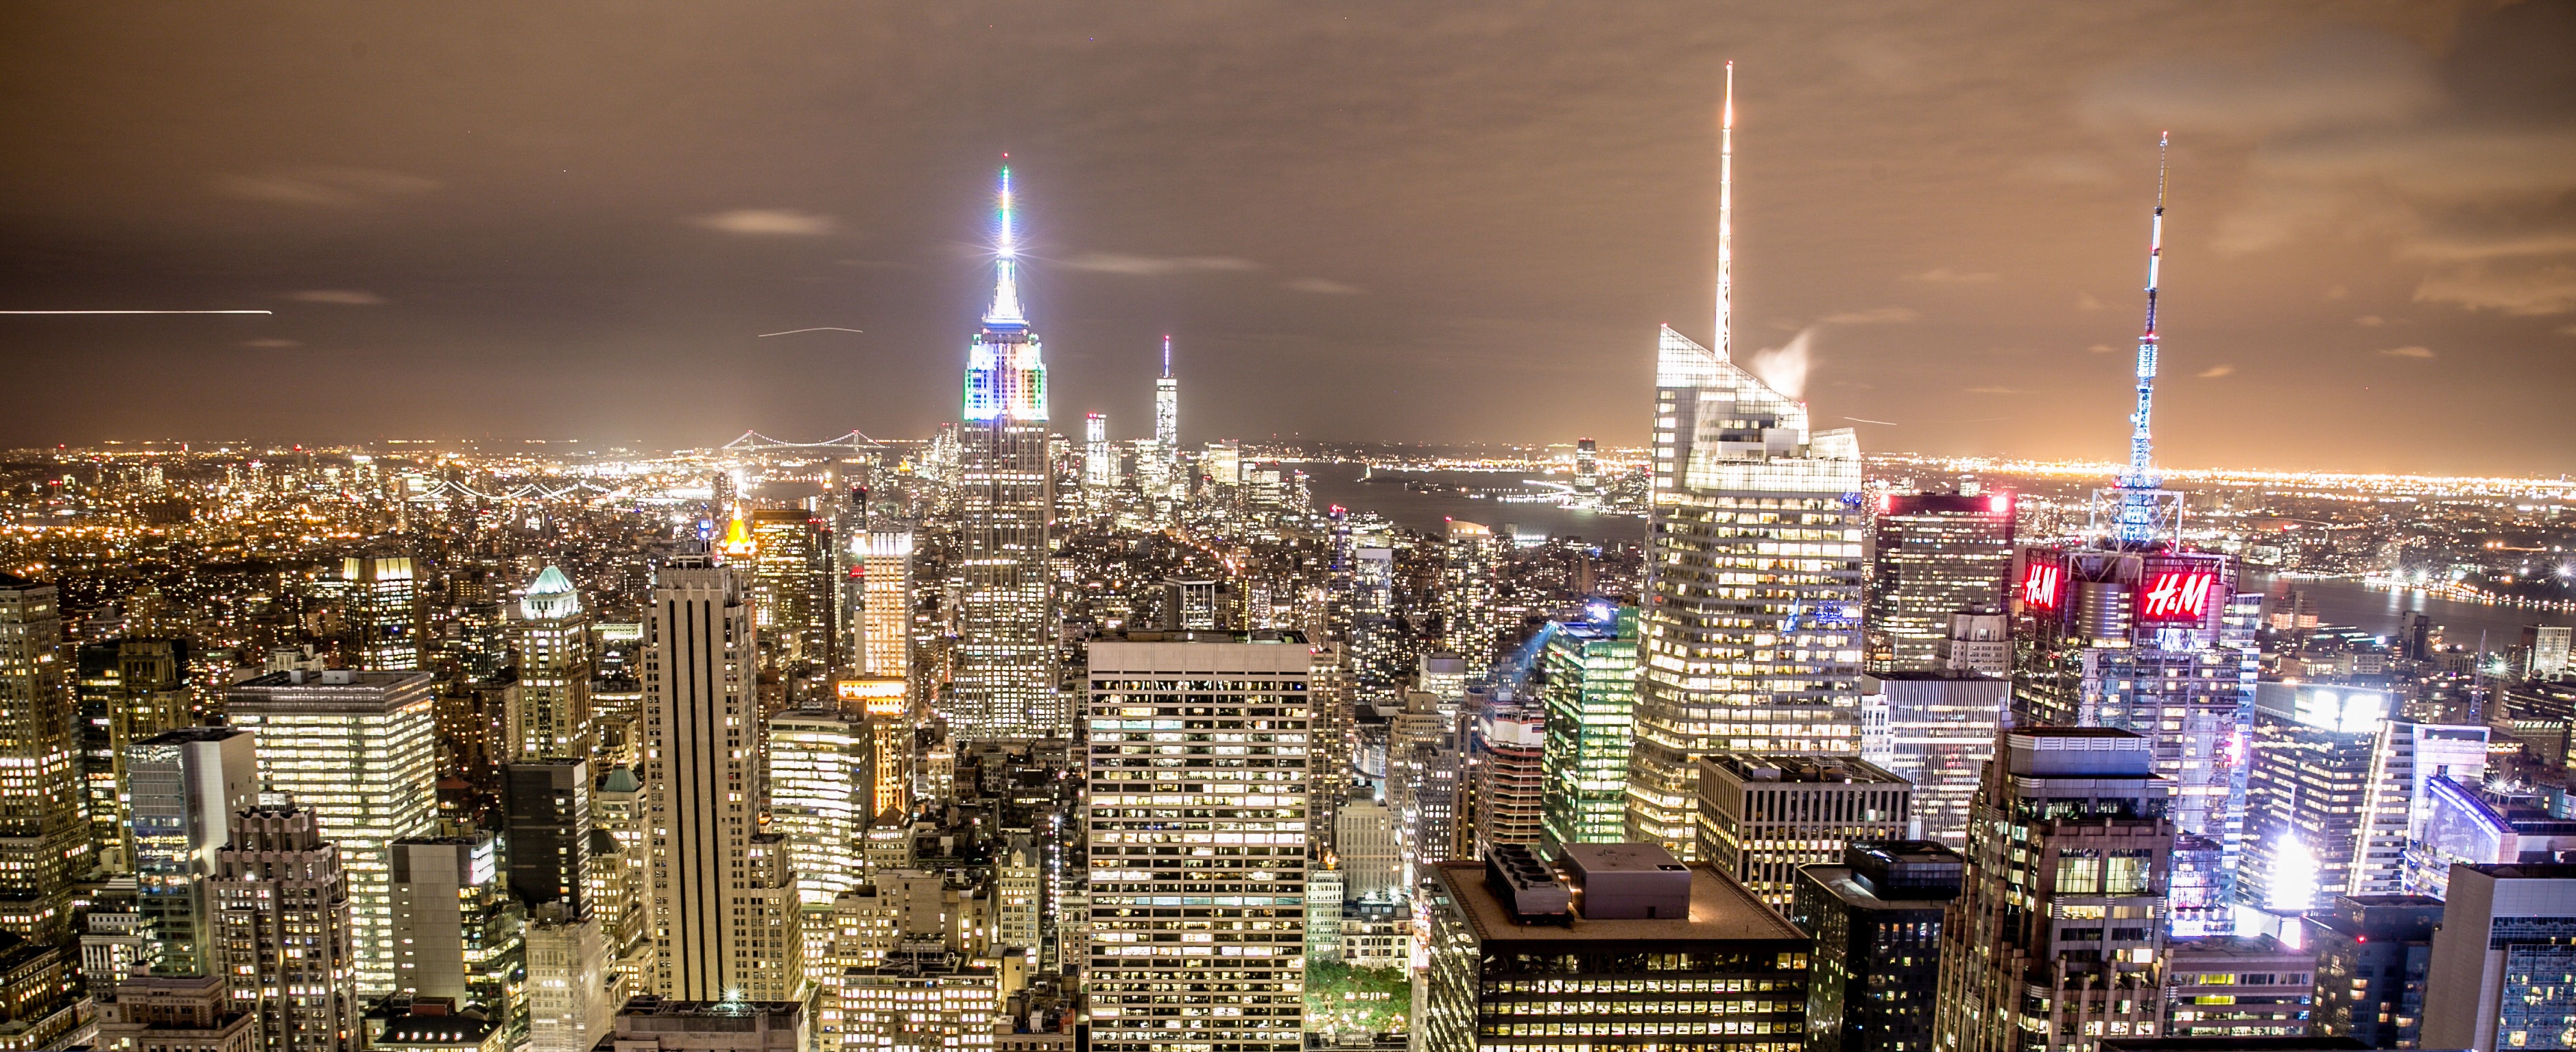
architecture, skyline, night, city, skyscraper, new york, manhattan, cityscape, downtown, travel, evening, nyc, tourism, metropolis, new york skyline, city skyline, new york city skyline, aerial photography, manhattan skyline, new york night, nyc skyline, urban area, human settlement, metropolitan area